Coat of arms of Germany

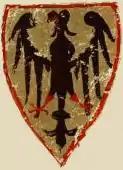
"Or, an eagle displayed sable, beaked and membered gules", attributed imperial coat of arms of Henry VI, Holy Roman Emperor

The German Imperial Eagle originates from a proto-heraldic emblem believed to have been used by Charlemagne, the first Frankish ruler crowned Holy Roman Emperor by the Pope in 800, and derived ultimately from the "Aquila" or eagle standard, of the Roman army.